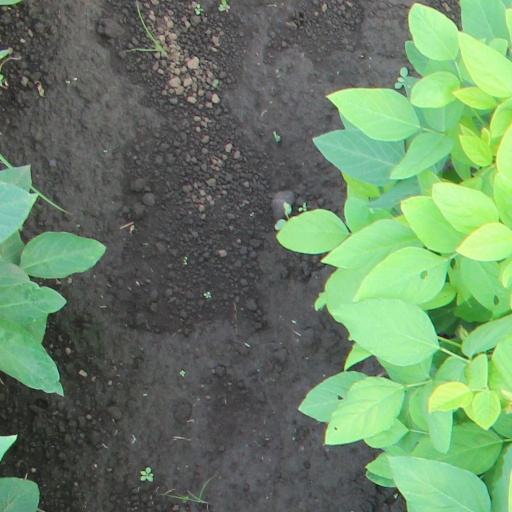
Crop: soybean